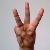
The image shows a hand gesture representing the letter 'W' in Indian Sign Language.